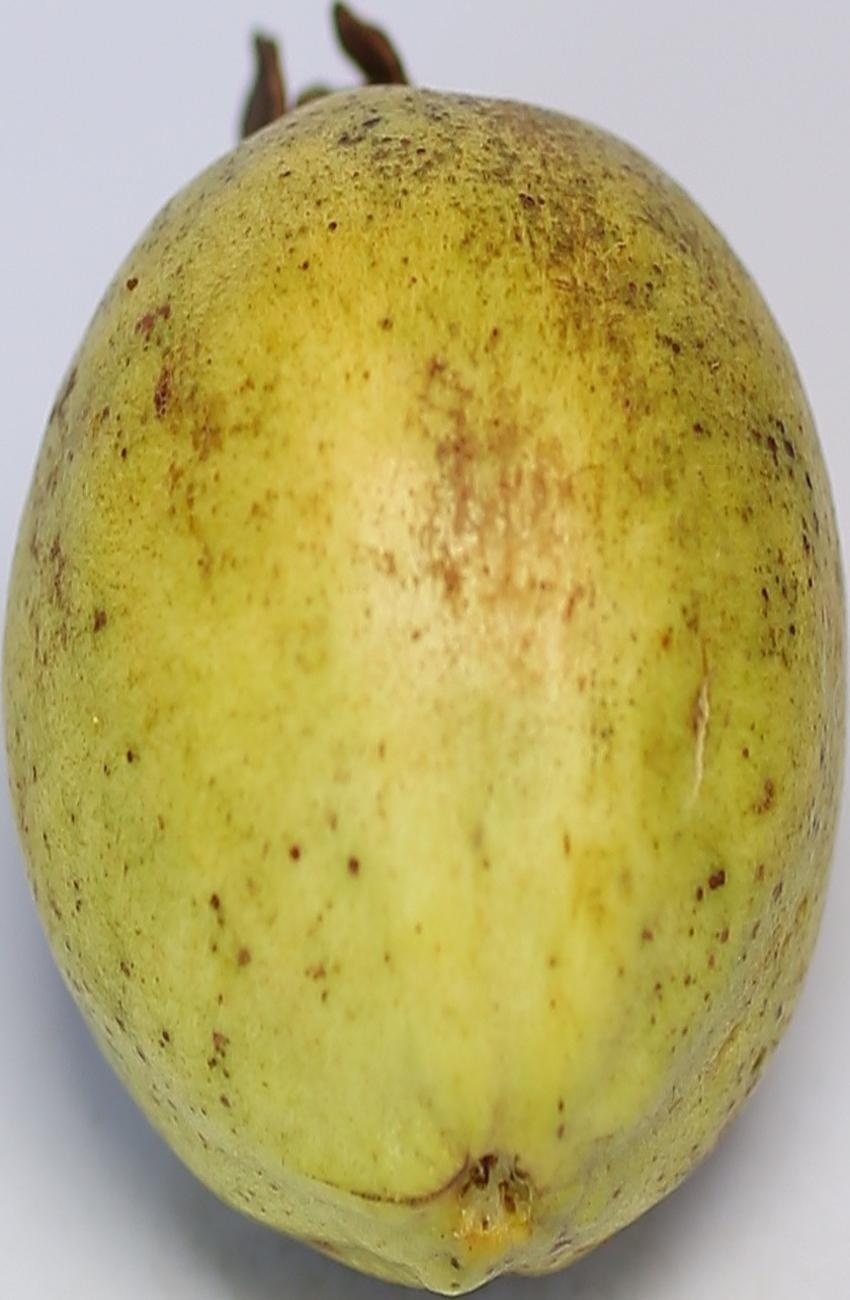
Maturity: mature-green
Variety: thadhrami